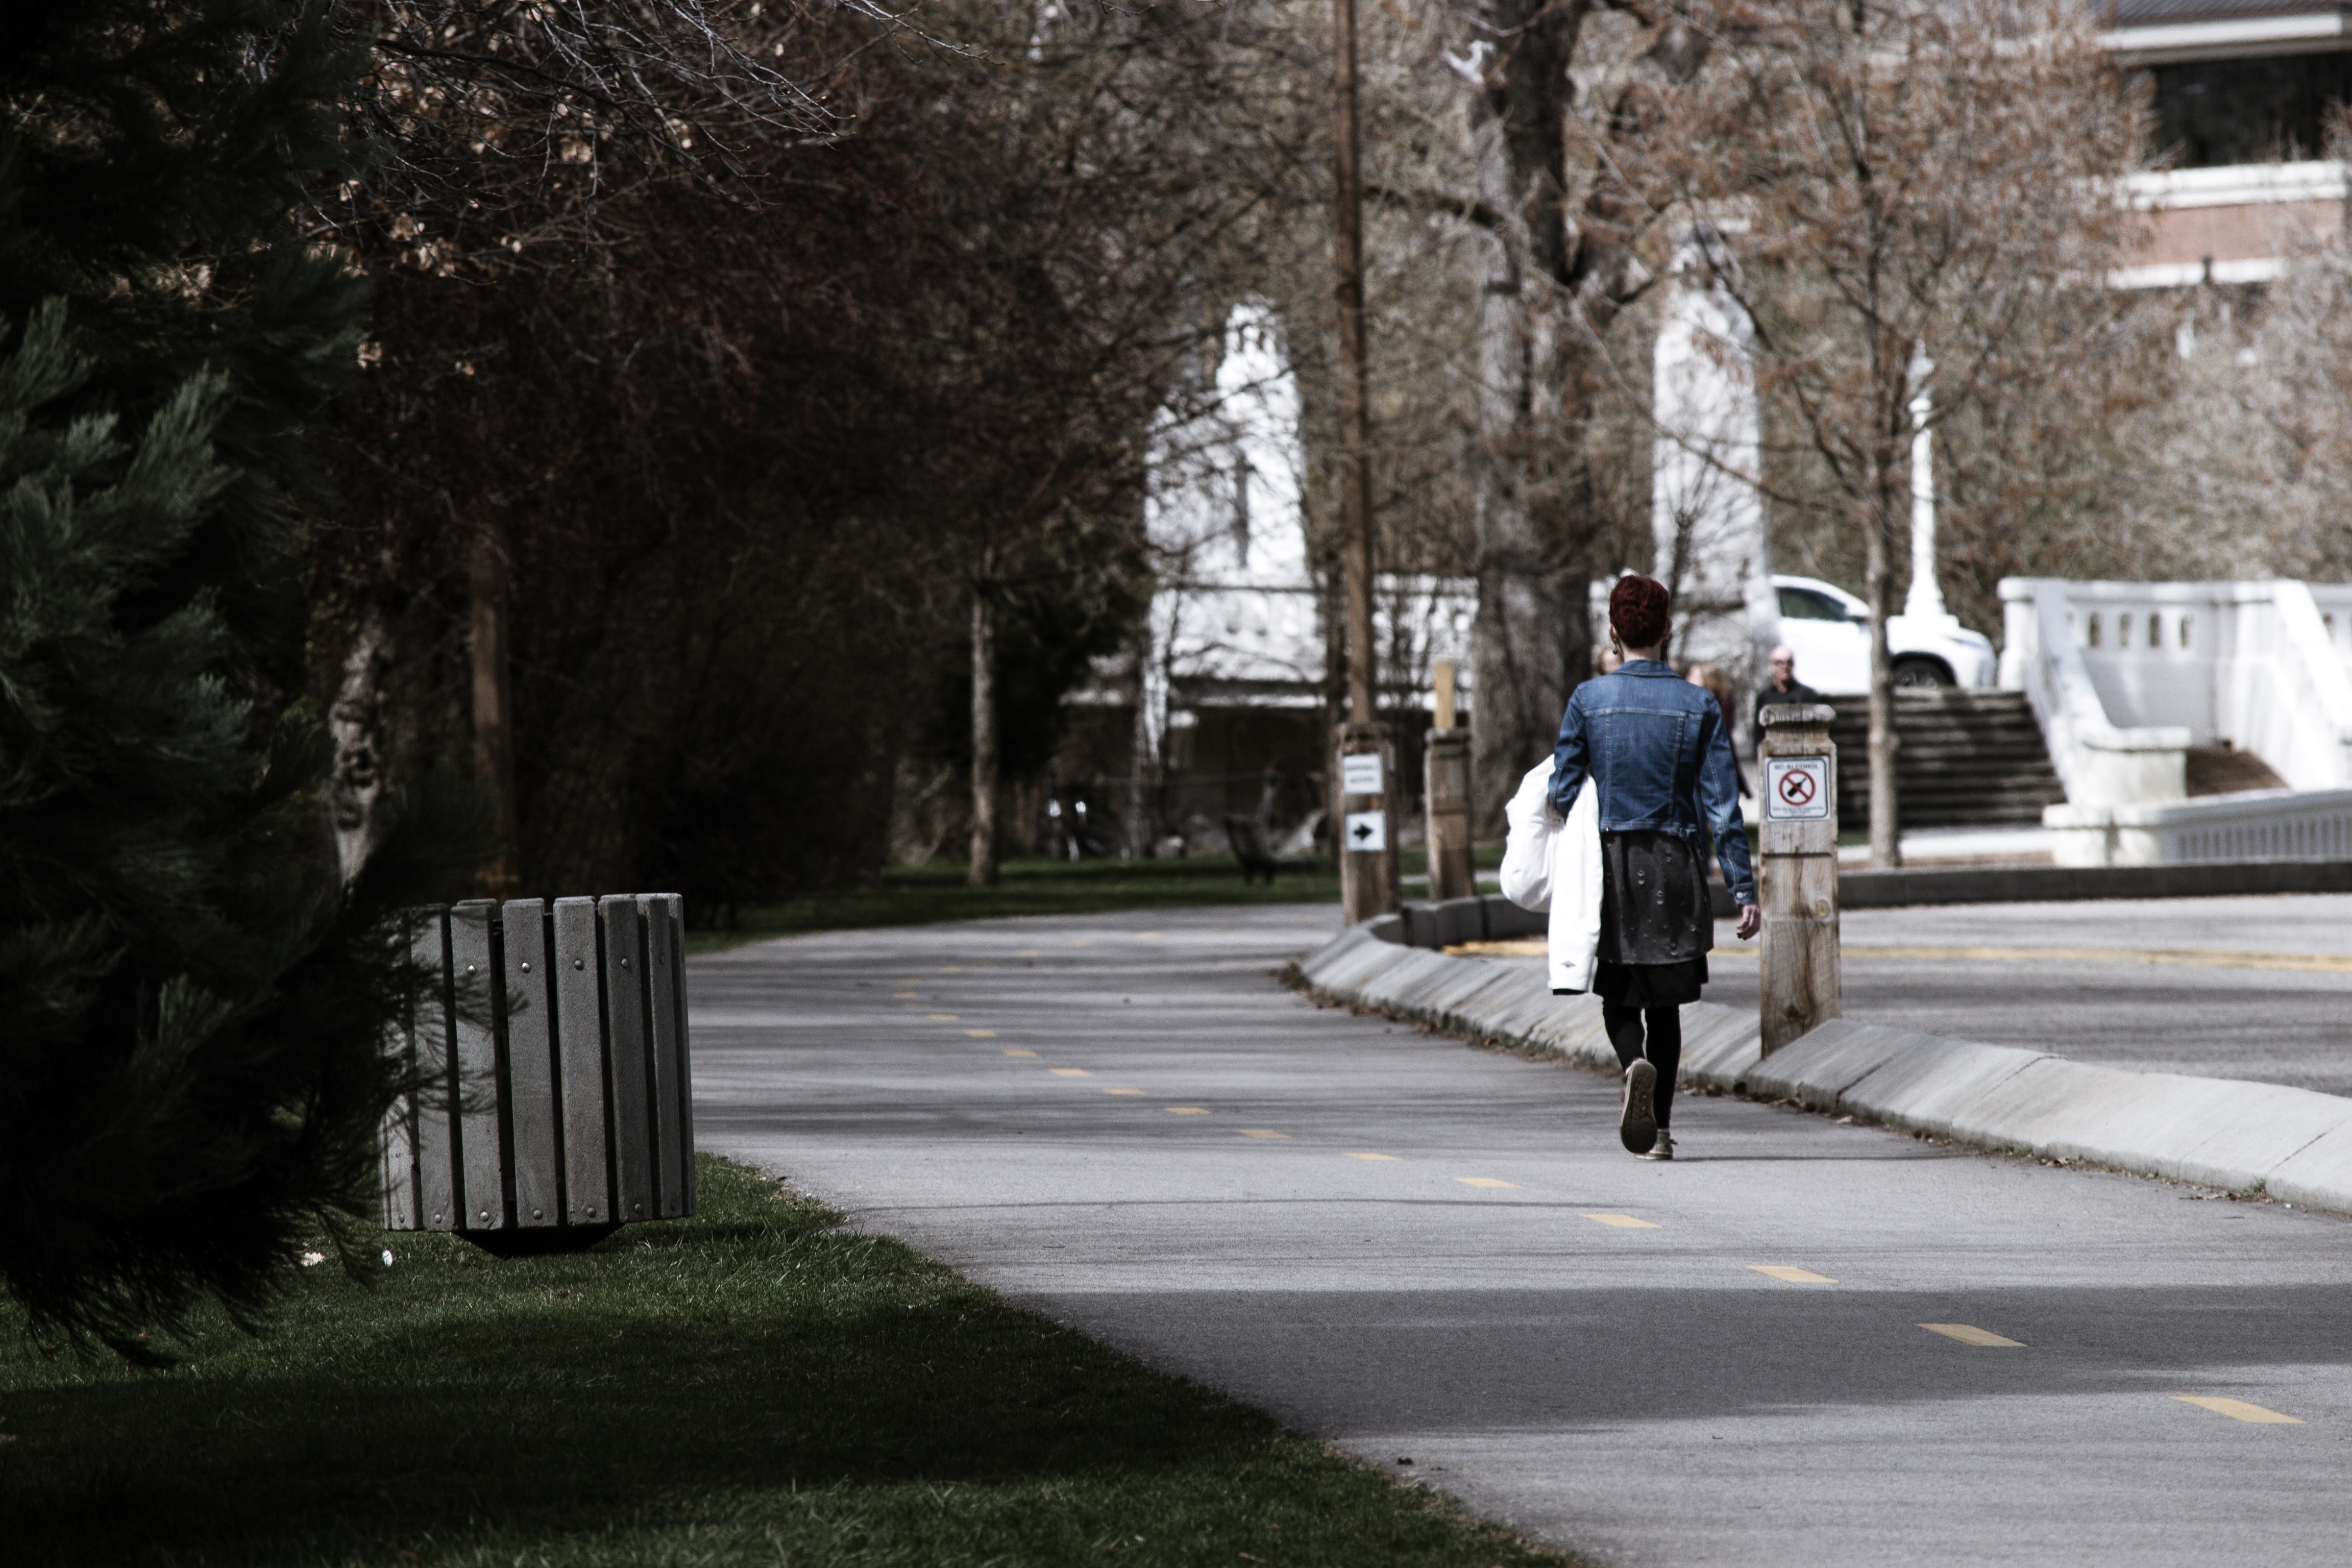
pedestrian, road, public space, snapshot, sidewalk, street, lane, tree, walking, infrastructure, thoroughfare, photography, vehicle, recreation, walkway, plant, asphalt, city, pedestrian crossing